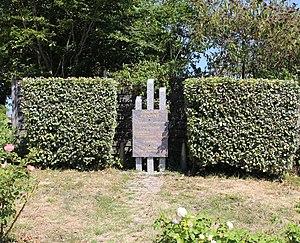
Monument aux morts de Hagedet (Hautes-Pyrénées)
Hagedet est une commune française située dans le département des Hautes-Pyrénées, en région Occitanie.